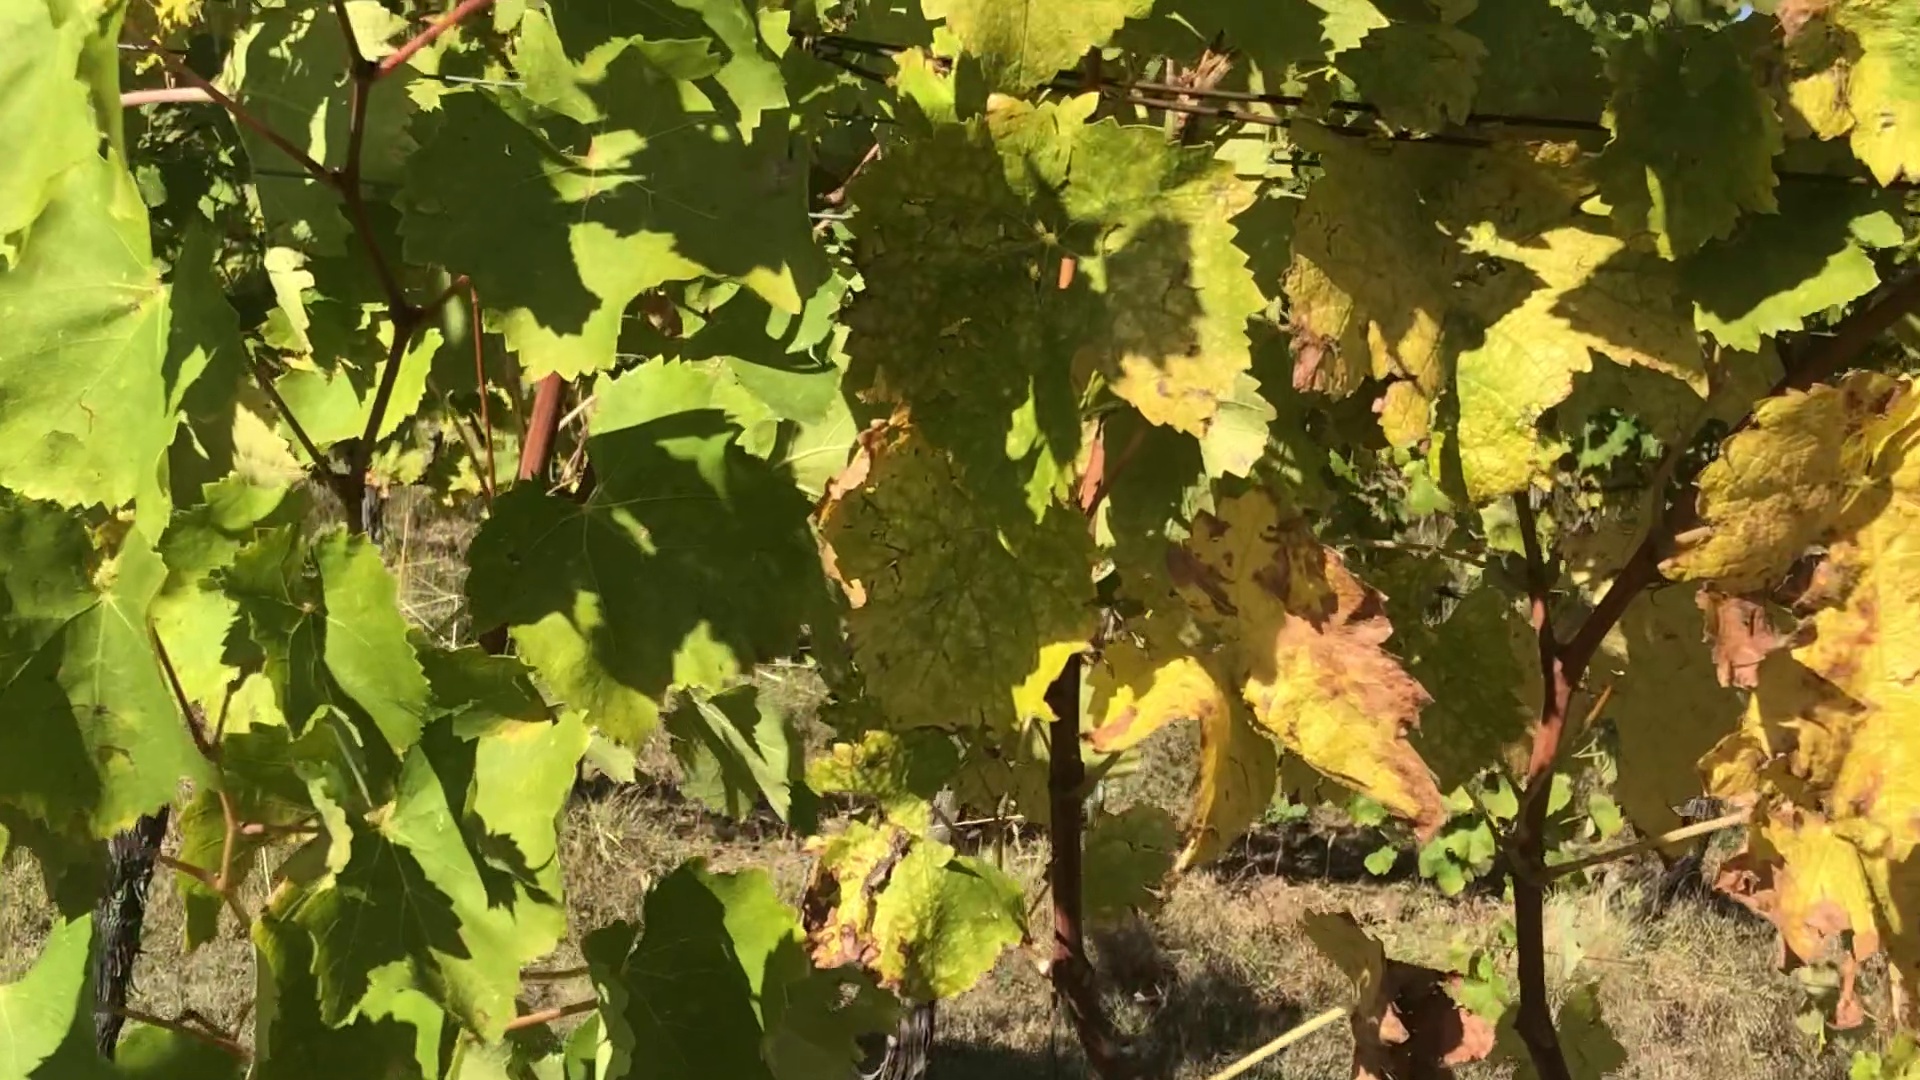
Label: healthy